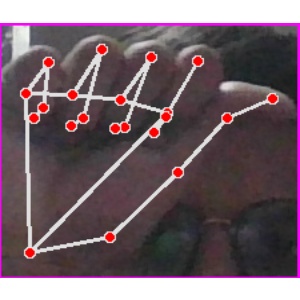
अक्षर: छ